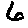
Label: 6